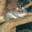
Label: possum